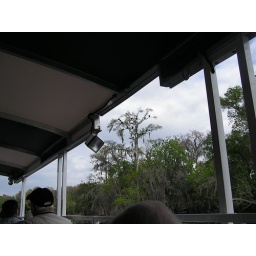
birds in tree off side of boat